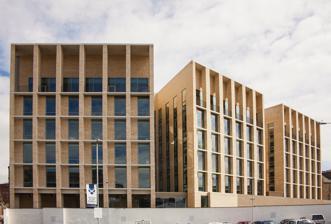
Building: Dundee House
Country: United Kingdom
Year built: 2011
Present headquarters of Dundee City Council Dundee House The three blocks erected behind the original structure General information Type Office block Location Dundee Address 50 North Lindsay Street, Dundee, DD1 1QE Town or city Dundee Country Scotland Coordinates 56°27′37″N 2°58′32″W / 56.4603°N 2.9756°W / 56.4603; -2.9756 Current tenants Dundee City Council Completed 1911 Owner Dundee City Council Design and construction Architect(s) Harry Thomson (original) / Reiach and Hall (redevelopment) Listed Building – Category B Official name 38 North Lindsay Street, 8-12 (Even Nos) South Ward Road, Former Halley Brothers' Works Designated 30 March 1995 Reference no. LB25489 Dundee House is a municipal building in North Lindsay Street in Dundee , Scotland. The original part of the structure, which currently serves as the administrative headquarters of Dundee City Council , is Category B listed . History The North Lindsey Street frontage The site occupied by the building, on the west side of North Lindsay Street, was quarried in the first half of the 19th century. It was then reclaimed in the early 20th century for the purpose of erecting a factory for Halley Brothers, who were manufacturers of hackles , gills and pins for the textile industry. The building was designed by Harry Thomson, built in sandstone and was completed in 1911. It was later used as a printing works for DC Thomson . The design involved a symmetrical main frontage of 15 bays facing onto North Lindsey Street. There were a series of openings on the ground floor, while the first floor was fenestrated by a series of tri-partite mullioned windows interspersed with Diocletian windows . The second and third floors were fenestrated entirely by tri-partite mullioned windows. In the early 21st century, the factory was acquired by Dundee City Council with the intention of creating a new administrative headquarters to replace Tayside House . A new structure, consisting of three six-storey interconnected blocks, was erected behind the original structure. The new structure was designed by Reiach and Hall, built by Lendlease using brick piers and concrete slabs at a cost of £29 million, and was officially opened in August 2011. The project won two prestigious architecture awards: a Royal Institute of British Architects award for architectural excellence and the best commercial office/building or project outside London in the Roses Design Awards. References